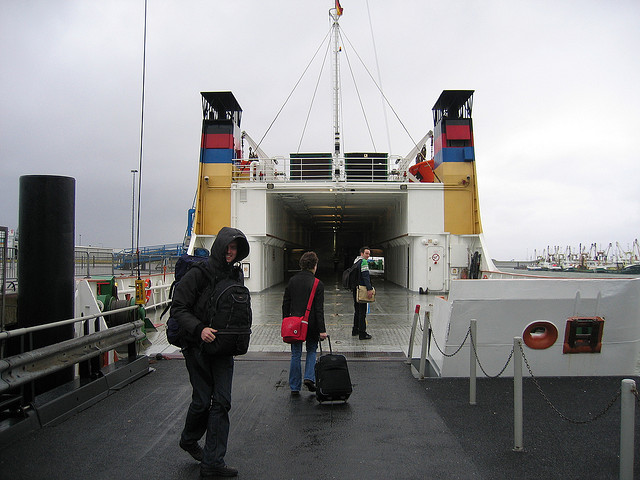
Three people walking onto a boat holding luggage.

A group of people loading onto a boat with luggage.

Several people with luggage boarding a ferry boat.

The docking area of a ferry boat with people waling onto the ferry with small pieces of luggage.